Traidenis

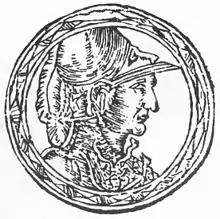
Imaginative depiction of Traidenis by Alexander Guagnini, 16th-century

Traidenis (died 1282) was Grand Duke of Lithuania from 1269 or 1270 until 1282. He is the second most prominent grand duke of Lithuania in the 13th century after Mindaugas. His reign ended a seven-year unrest period after Mindaugas was assassinated in 1263 and firmly established the Grand Duchy as a pagan state for another hundred years.